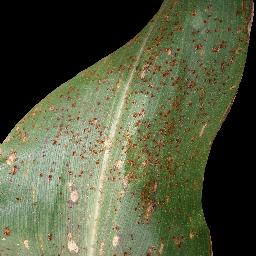
Label: Corn_(Maize)___Common_Rust